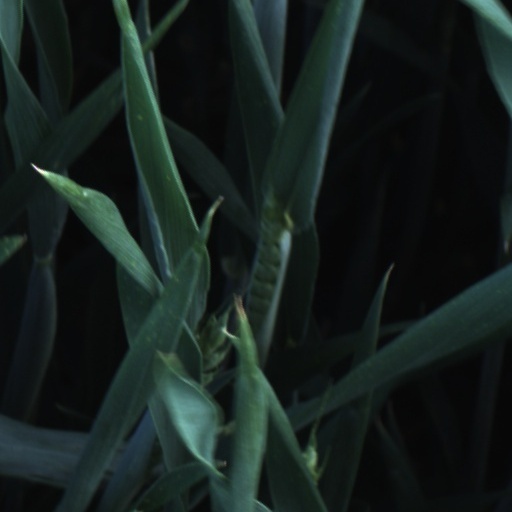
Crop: wheat